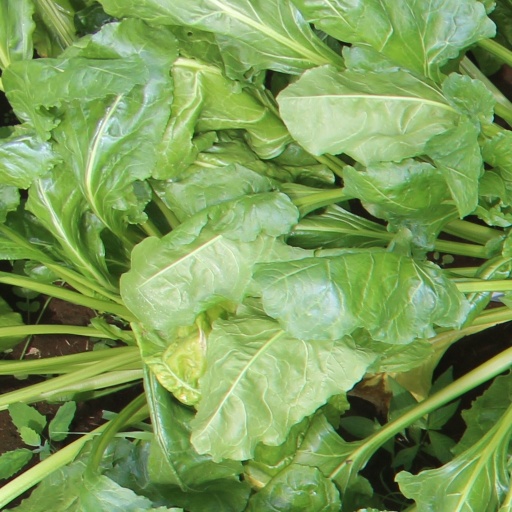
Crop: sugar beet